Districts of Switzerland

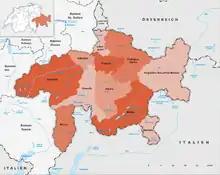
Regions of Canton Graubünden

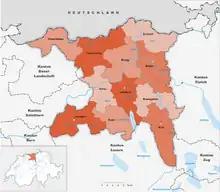
Districts in Aargau

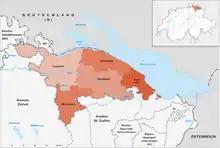
Districts of Canton Thurgau

Thurgau is divided into five districts (eight prior to 2011) and each is named after its capital: